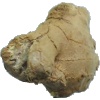
Label: Ginger Root 1